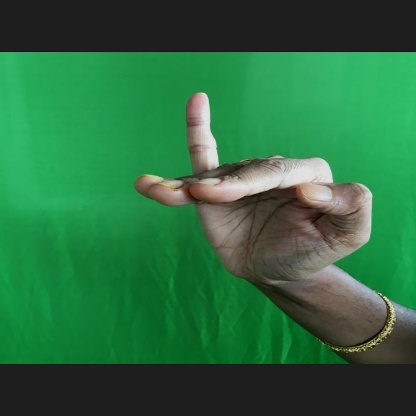
Mudra: Hamsapaksha